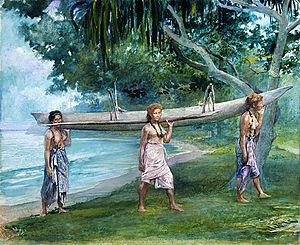
John LaFarge, né le 31 mars 1835 à New York et décédé le 14 novembre 1910 à Providence, est un peintre, muraliste, auteur de vitrail, décorateur et écrivain américain.